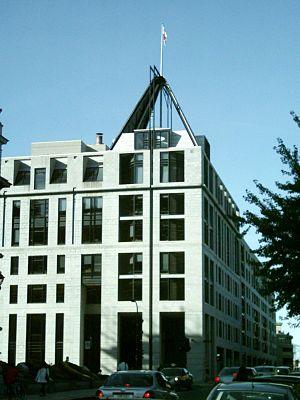
L'édifice Chaussegros-de-Léry 1, situé au 303 rue Notre-Dame Est à Montréal
Le Complexe Chaussegros-de-Léry, ouvert en 1992, est un ensemble de 2 édifices appartenant à la ville de Montréal, via la Société d’habitation et de développement de Montréal. Le premier est un édifice à bureau servant à l'administration. Le second a une vocation commerciale et résidentielle.